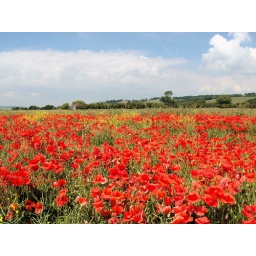
An English summer scene....fields of vibrant red poppies under a blue sky.